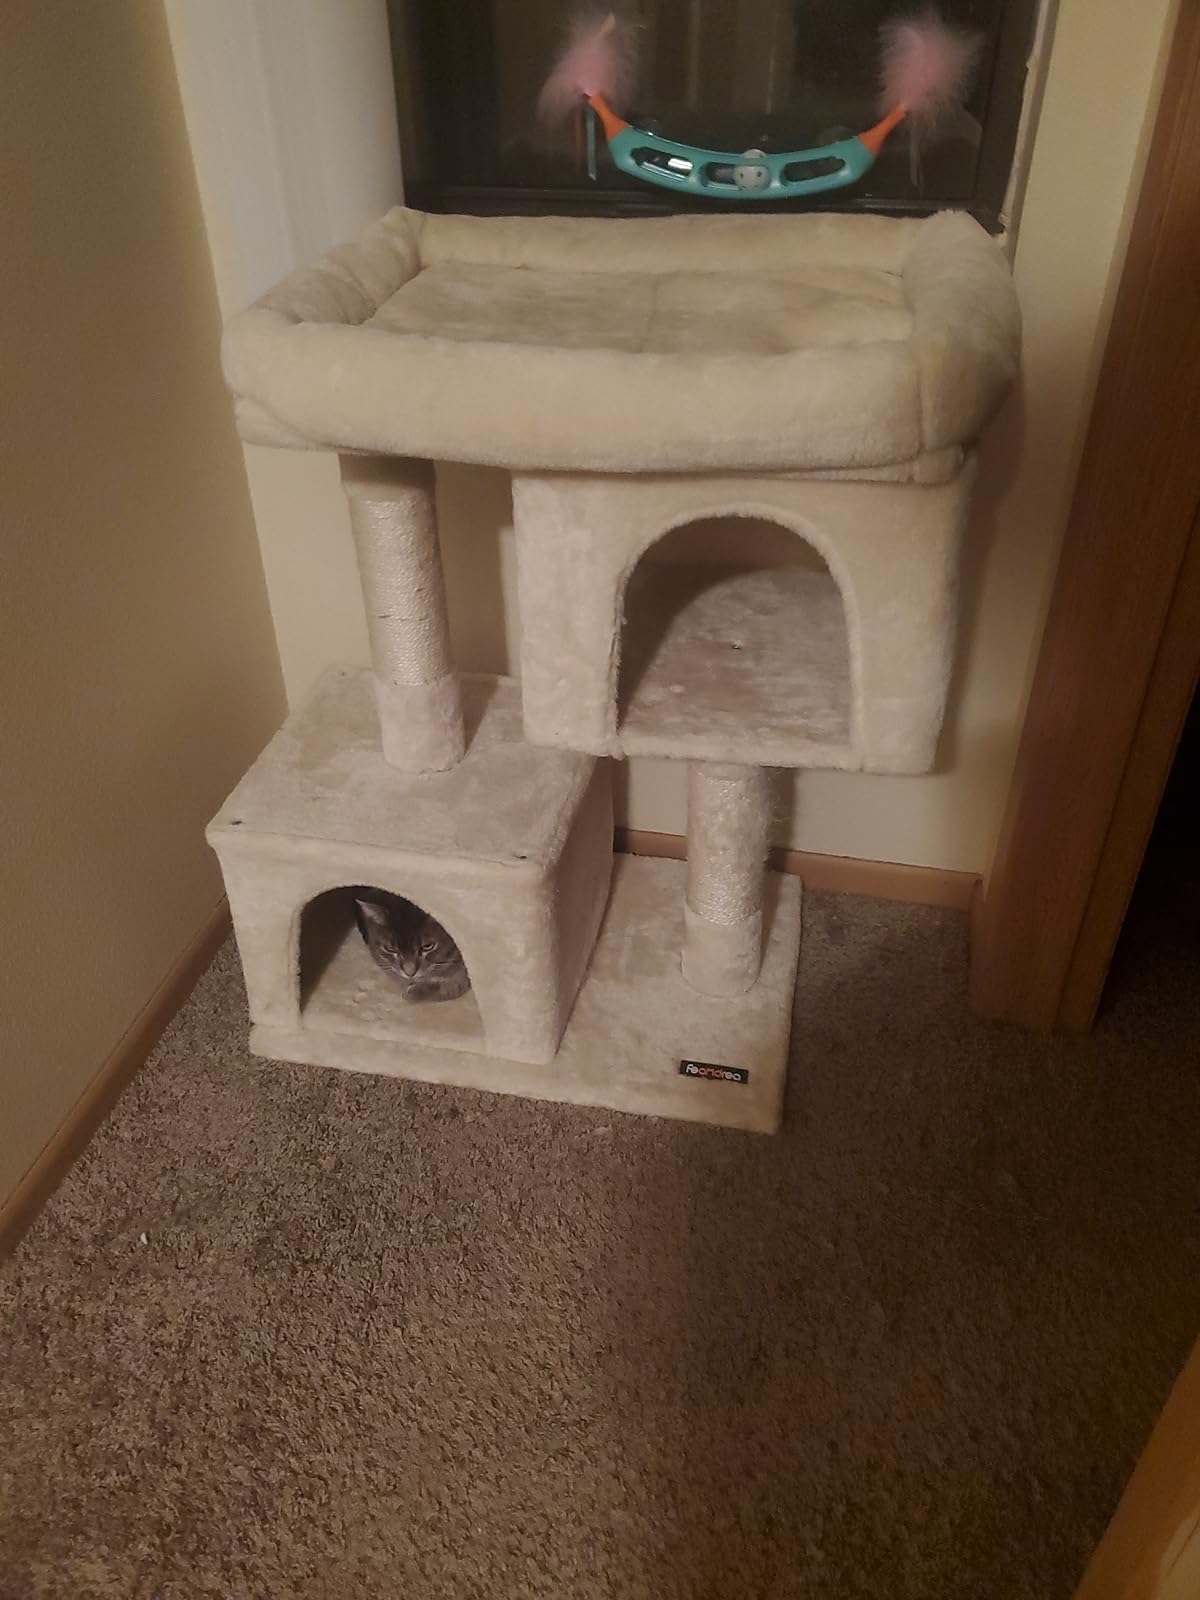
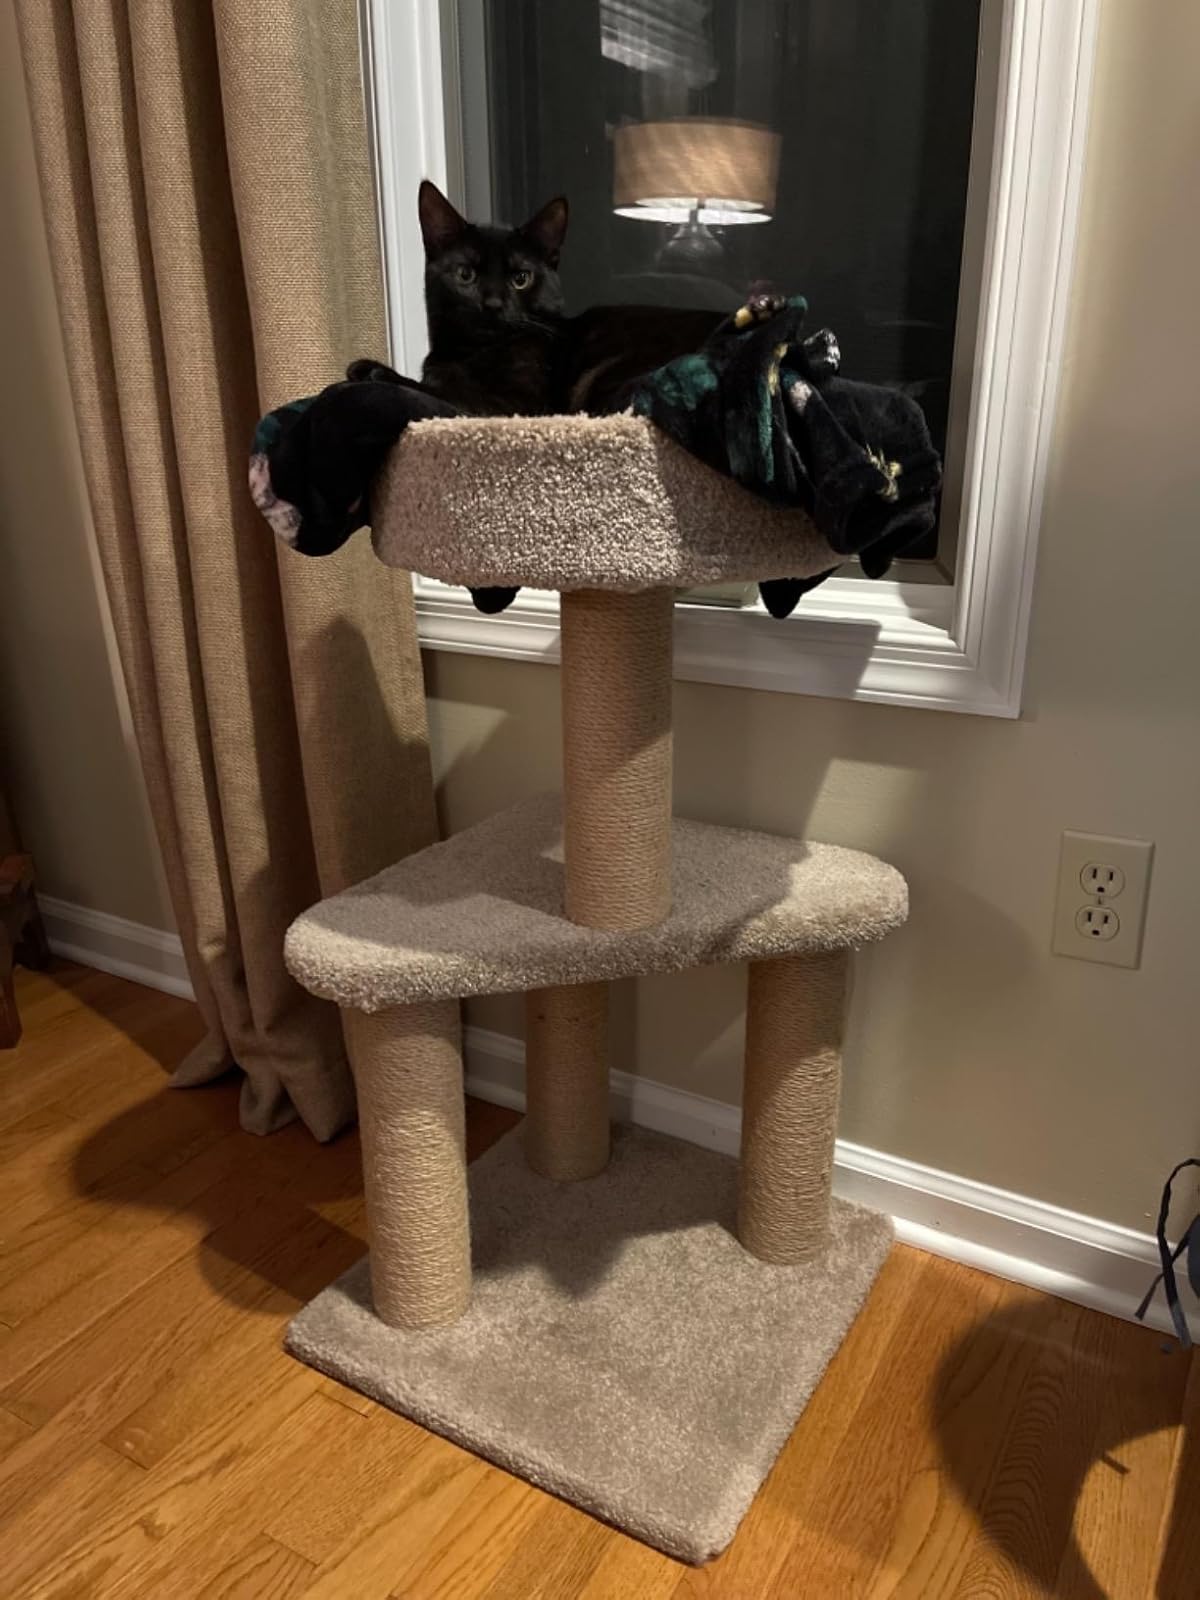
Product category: items_cat tree
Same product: no